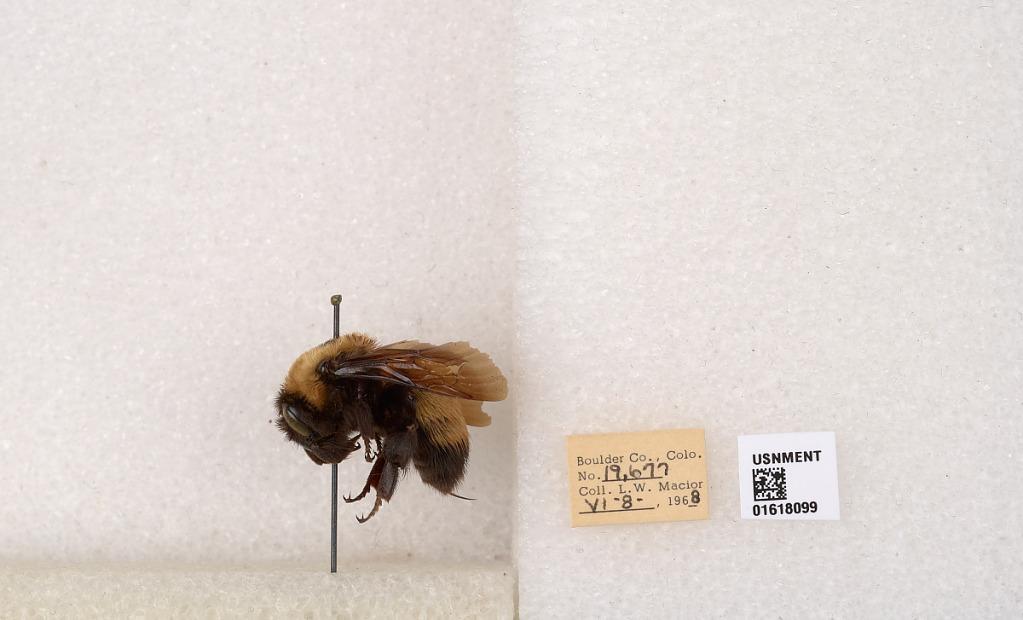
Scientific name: Bombus (Bombus) nevadensis Cresson
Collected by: L. Macior
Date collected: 1968-6-8
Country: United States
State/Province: Colorado
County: Boulder
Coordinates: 40.0925, -105.358